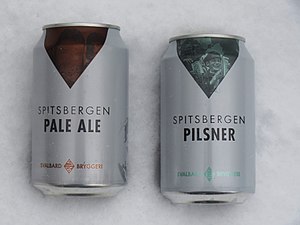
Svalbard Bryggeri
Spitsbergen Pale Ale og Spitsbergen Pilsner fra Svalbard Bryggeri
Svalbard Bryggeri er et norsk mikrobryggeri i Longyearbyen på øen Spitsbergen i øgruppen Svalbard. Svalbard Bryggeri på 78 ° Nord er det nordligste kommercielle bryggeri i verden.